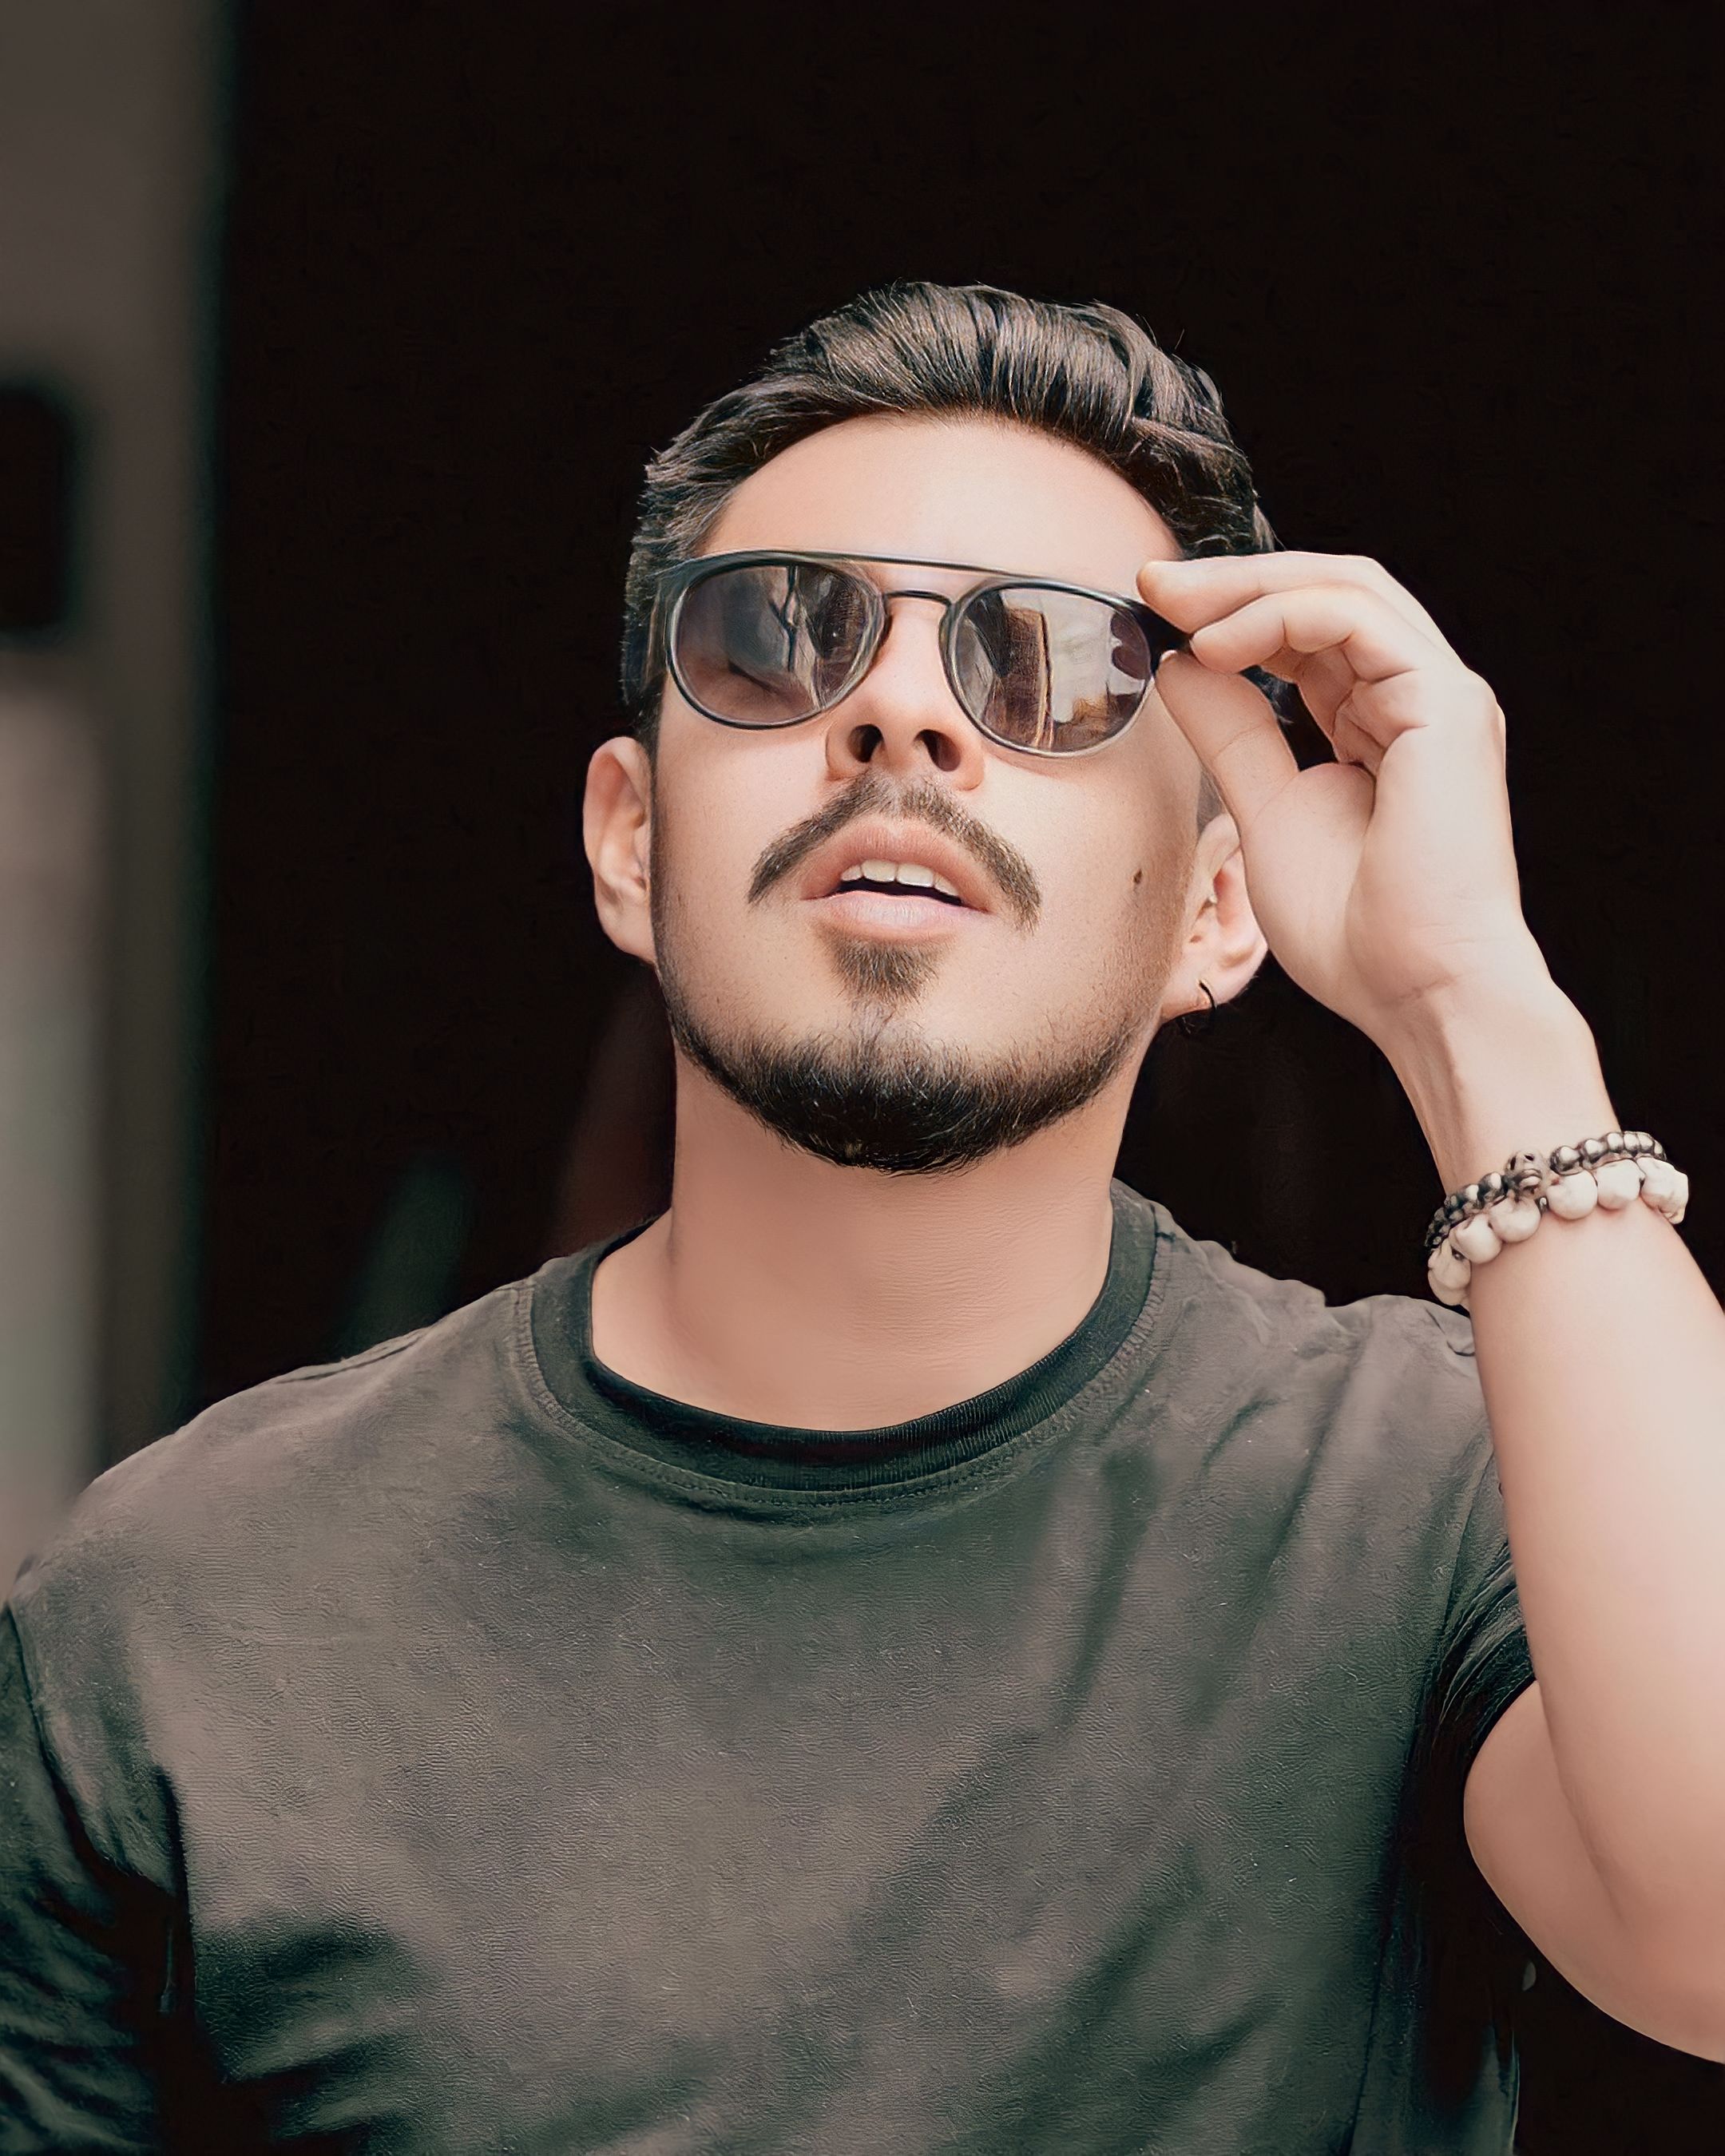
man, young man, posing, sunglasses, horizon, looking for, brown tones, forehead, glasses, lip, chin, vision care, hairstyle, eyebrow, beard, neck, human, flash photography, ear, jaw, eyewear, gesture, eyelash, cool, black hair, Eye glass accessory, facial hair, t shirt, moustache, goggles, personal protective equipment, fashion accessory, fun, fashion design, audio equipment, portrait photography, chest, jewellery, portrait, photo shoot, flesh